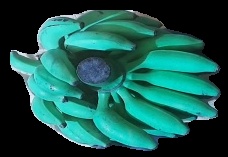
Variety: elakki-bale
Grade: grade3